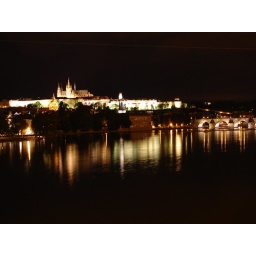
Prague castle by night with Charle's bridge